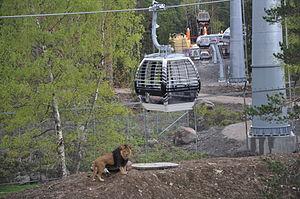
Le Kolmårdens Djurpark est un parc zoologique et parc de loisirs suédois ouvert depuis 1965 et situé le long de la côte nord de la baie de Bråviken, à 18 km au nord-est de Norrköping et à 140 km au sud-ouest de Stockholm.